Liberalism and progressivism within Islam

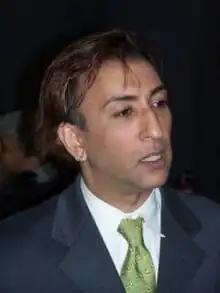
El-Farouk Khaki, founding member of Salaam group and the Toronto Unity Mosque / el-Tawhid Juma Circle

In January 2013, the Muslim Alliance for Sexual and Gender Diversity (MASGD) was launched. The organization was formed by members of the Queer Muslim Working Group, with the support of the National Gay and Lesbian Task Force. Several initial MASGD members previously had been involved with the Al-Fatiha Foundation, including Faisal Alam and Imam Daayiee Abdullah.